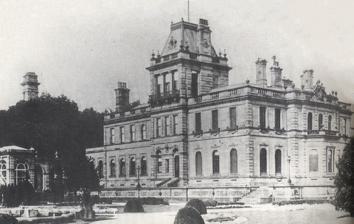
Building: Endcliffe Hall
Country: United Kingdom
Year built: 1865
The hall seen shortly after its construction in the 1860s. Endcliffe Hall is a 19th-century, 36-room mansion situated on Endcliffe Vale Road in the City of Sheffield in the suburb of Endcliffe . The hall is situated just over 2 miles (3.2 km) west of the city centre and is a Grade II* Listed building . The present hall was built between the years of 1863 and 1865 by the Sheffield architects Flockton & Abbot for the Sheffield industrialist John Brown . Brown had acquired considerable wealth and prestige from the manufacture of armour plate from Bessemer steel at his Atlas Works in the city and wanted to build a private residence to reflect his position as one of the Nouveau riche industrialist of the Victorian Age . It is the largest private residence ever to have been built in Sheffield. History The Endcliffe estate can be traced back to 1333 when John de Elcliffe was awarded a financial grant, at that time the estate extended considerably and took in land between the Porter and Sheaf valleys. It is believed that the first Endcliffe Hall was built in the reign of George II (1727 - 1760) although Sheffield historian J. Edward Vickers says there may have been an earlier building on the site. The hall was owned from 1818 by the merchant William Hodgson and included 50 acres (200,000 m 2 ) of land and cost £6,700. The hall later passed to Henry Wilkinson, a Sheffield silversmith before being bought by John Brown in August 1860. Brown had previously lived at the large seven bedroomed house of Shirle Hill in Cherry Tree Road, Nether Edge . However Brown was looking for a more impressive structure to entertain his visitors and wanted a building that was “…. specially adapted for dispensing hospitalities on a scale worthy of such distinguished visitors". Brown's first action on acquiring the building was to pull the old hall down and replace it with the current building which cost £100,000 to build with a further £60,000 spent on the furnishings. Brown was determined to use Sheffield craftsmen during the work on the hall and in addition to the architects Flockton & Abbot he employed local firms such as John Jebson Smith (staircases), Longden & Co. (kitchen stoves), Messrs Craven (ornamental plasterwork), William Gibson (carpentry), Mr Pitt (plumbing and glazing) and John and Joseph Rogers (decorating). Such was the rarity of such a fine building being erected in Sheffield at that time, that when the hall was finished it was opened to the public for three days attracting huge crowds and much praise with the Sheffield Telegraph calling it, "the public advantage of personal munificence" in its edition of 24 May 1865. After the death of his wife in 1881, Brown gradually withdrew from public life, his health deteriorated and he spent increasing amounts of time in southern England. John Brown left Endcliffe Hall for the last time in 1892 and sold Endcliffe Hall for £26,000 in 1895 (a year before his death) to Barber Brothers and Wortley for building development. The development never took place and various plans were proposed for the future of the hall. In 1913 the hall was in danger of demolition, then Colonel George Ernest Branson of the 4th Hallamshire Battalion suggested that the hall could replace the Hyde Park Barracks as the headquarters of the Battalion. The plan was endorsed by the War Office in January 1914 and the house was sold to the Reserve Forces and Cadets Association for use by the Territorial Army and became the Hallamshire's headquarters. Before the Battalion moved in, a number of alterations were needed these included converting the stables and coach house into a drill hall . Endcliffe Hall remained the HQ of the Hallamshires until 1968 when the battalion was disbanded. Today the hall and grounds are still owned by the RFCA and is the Regimental Headquarters of Army Reserve unit 212 (Yorkshire) Field Hospital. Access to the grounds is limited for the general public as the military are on a constant terrorist security alert. The lodge and gate piers. Architecture Endcliffe Hall is built in the Italianate style from ashlar stonework and has a hipped slate roof. There are two storeys with plain sash windows , the main front of the building, which faces west, has a three-storey square Belvedere tower. The hall was designed to be fireproof with concrete floors and iron joists with a large cistern in the tower for domestic use and fire fighting. The ground floor windows were made burglar proof with the use of retractable Belgian made louvred iron shutters. Large mirrors masked the shutters on the interior when closed and threw light back into the room. The architectural sculpture was executed by Mawer and Ingle . The former entrance and lodge stand at the south east corner of the grounds; they have been converted into a private house and named 61 Endcliffe Vale Road. Interior The interior has preserved much of its abundant decorations over the years. The largest room in the house is the 60 ft (18 m) by 30 ft (9.1 m) saloon which housed John Brown's art collection and also had an organ at one end. The most important rooms at Endcliffe face south and west to take advantage of the view and the sun. Upstairs there are nine bedrooms including the 22 ft (6.7 m) by 19 ft (5.8 m) State bedroom with a walnut and gilt four poster bed . References